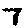
Label: 7